Kalamandalam Kshemavathy

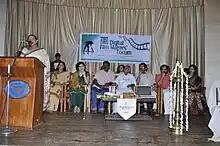
Kalamandalam Kshemavathy Inaugurates Digital Film Makers Forum Trust

She was awarded the Padma Shri in 2011 for her contributions to Mohinyattam. She has also received the Sangeet Natak Akademi Award, She received the Kerala Sangeetha Nataka Akademi Award in 1975 (for Bharatanatyam) and the Kerala Sangeetha Nataka Akademi Fellowship in 2015.